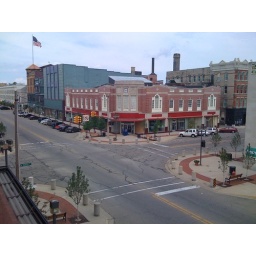
Just a simple view from the window of my office in the Phoenix Building.